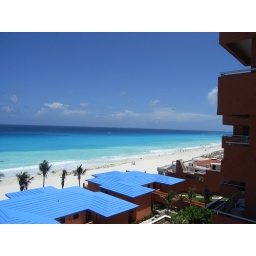
View of the beach from my balcony at the Barcelo Tucancun Beach hotel in Cancun, Mexico.